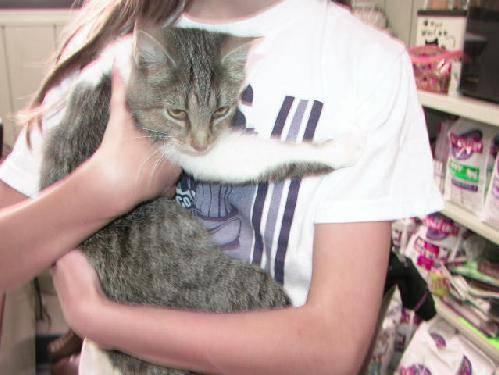
cat